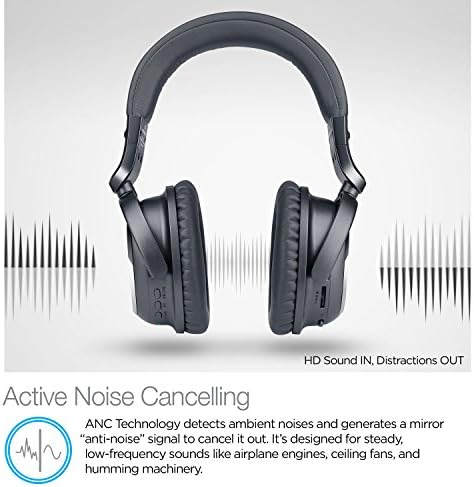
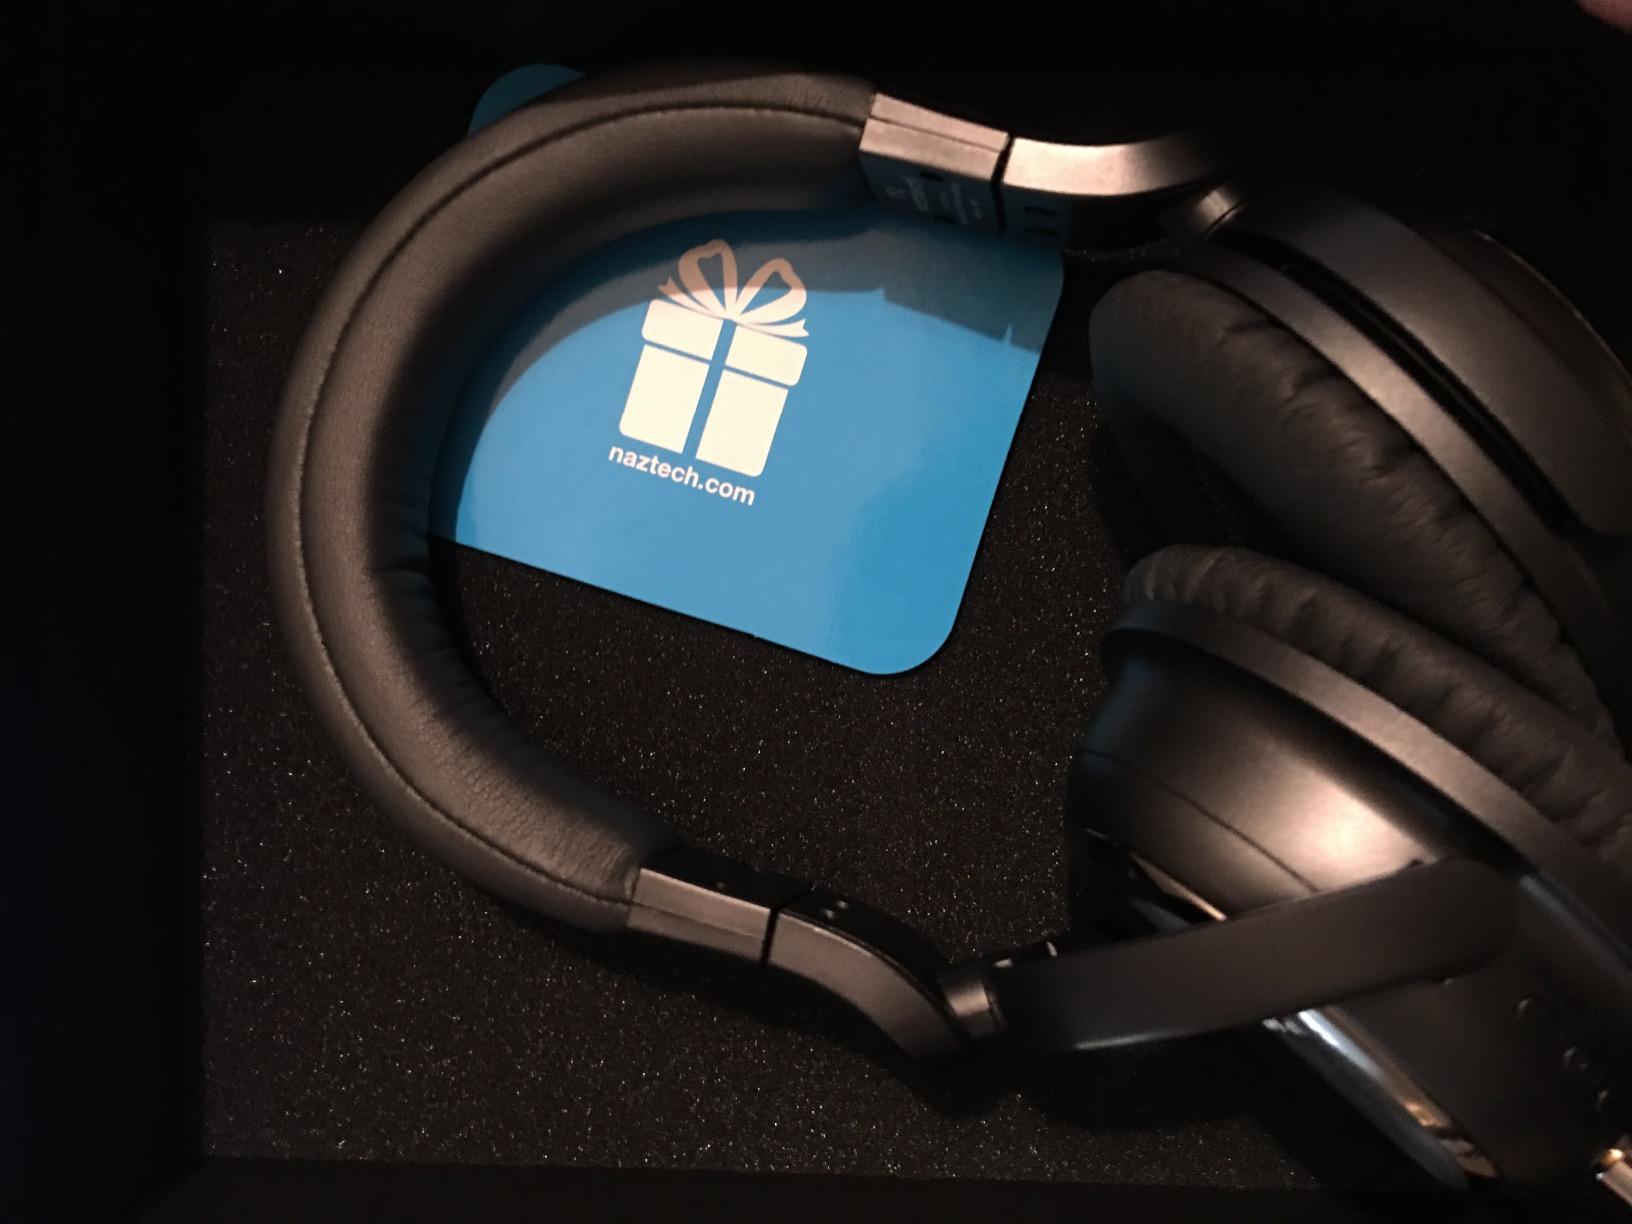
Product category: headphones
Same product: yes